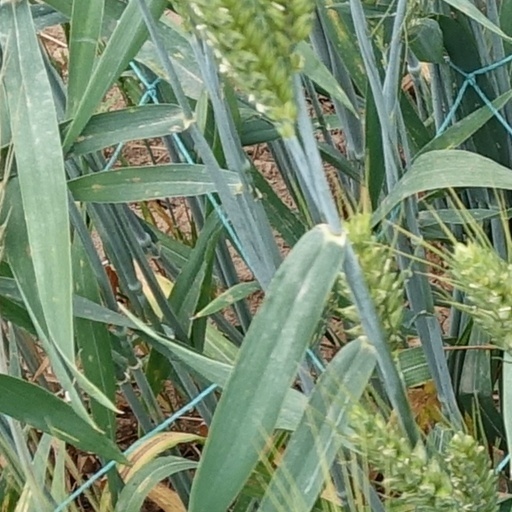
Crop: wheat